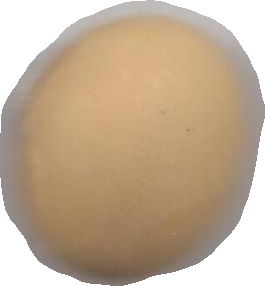
Variety: Grobogan